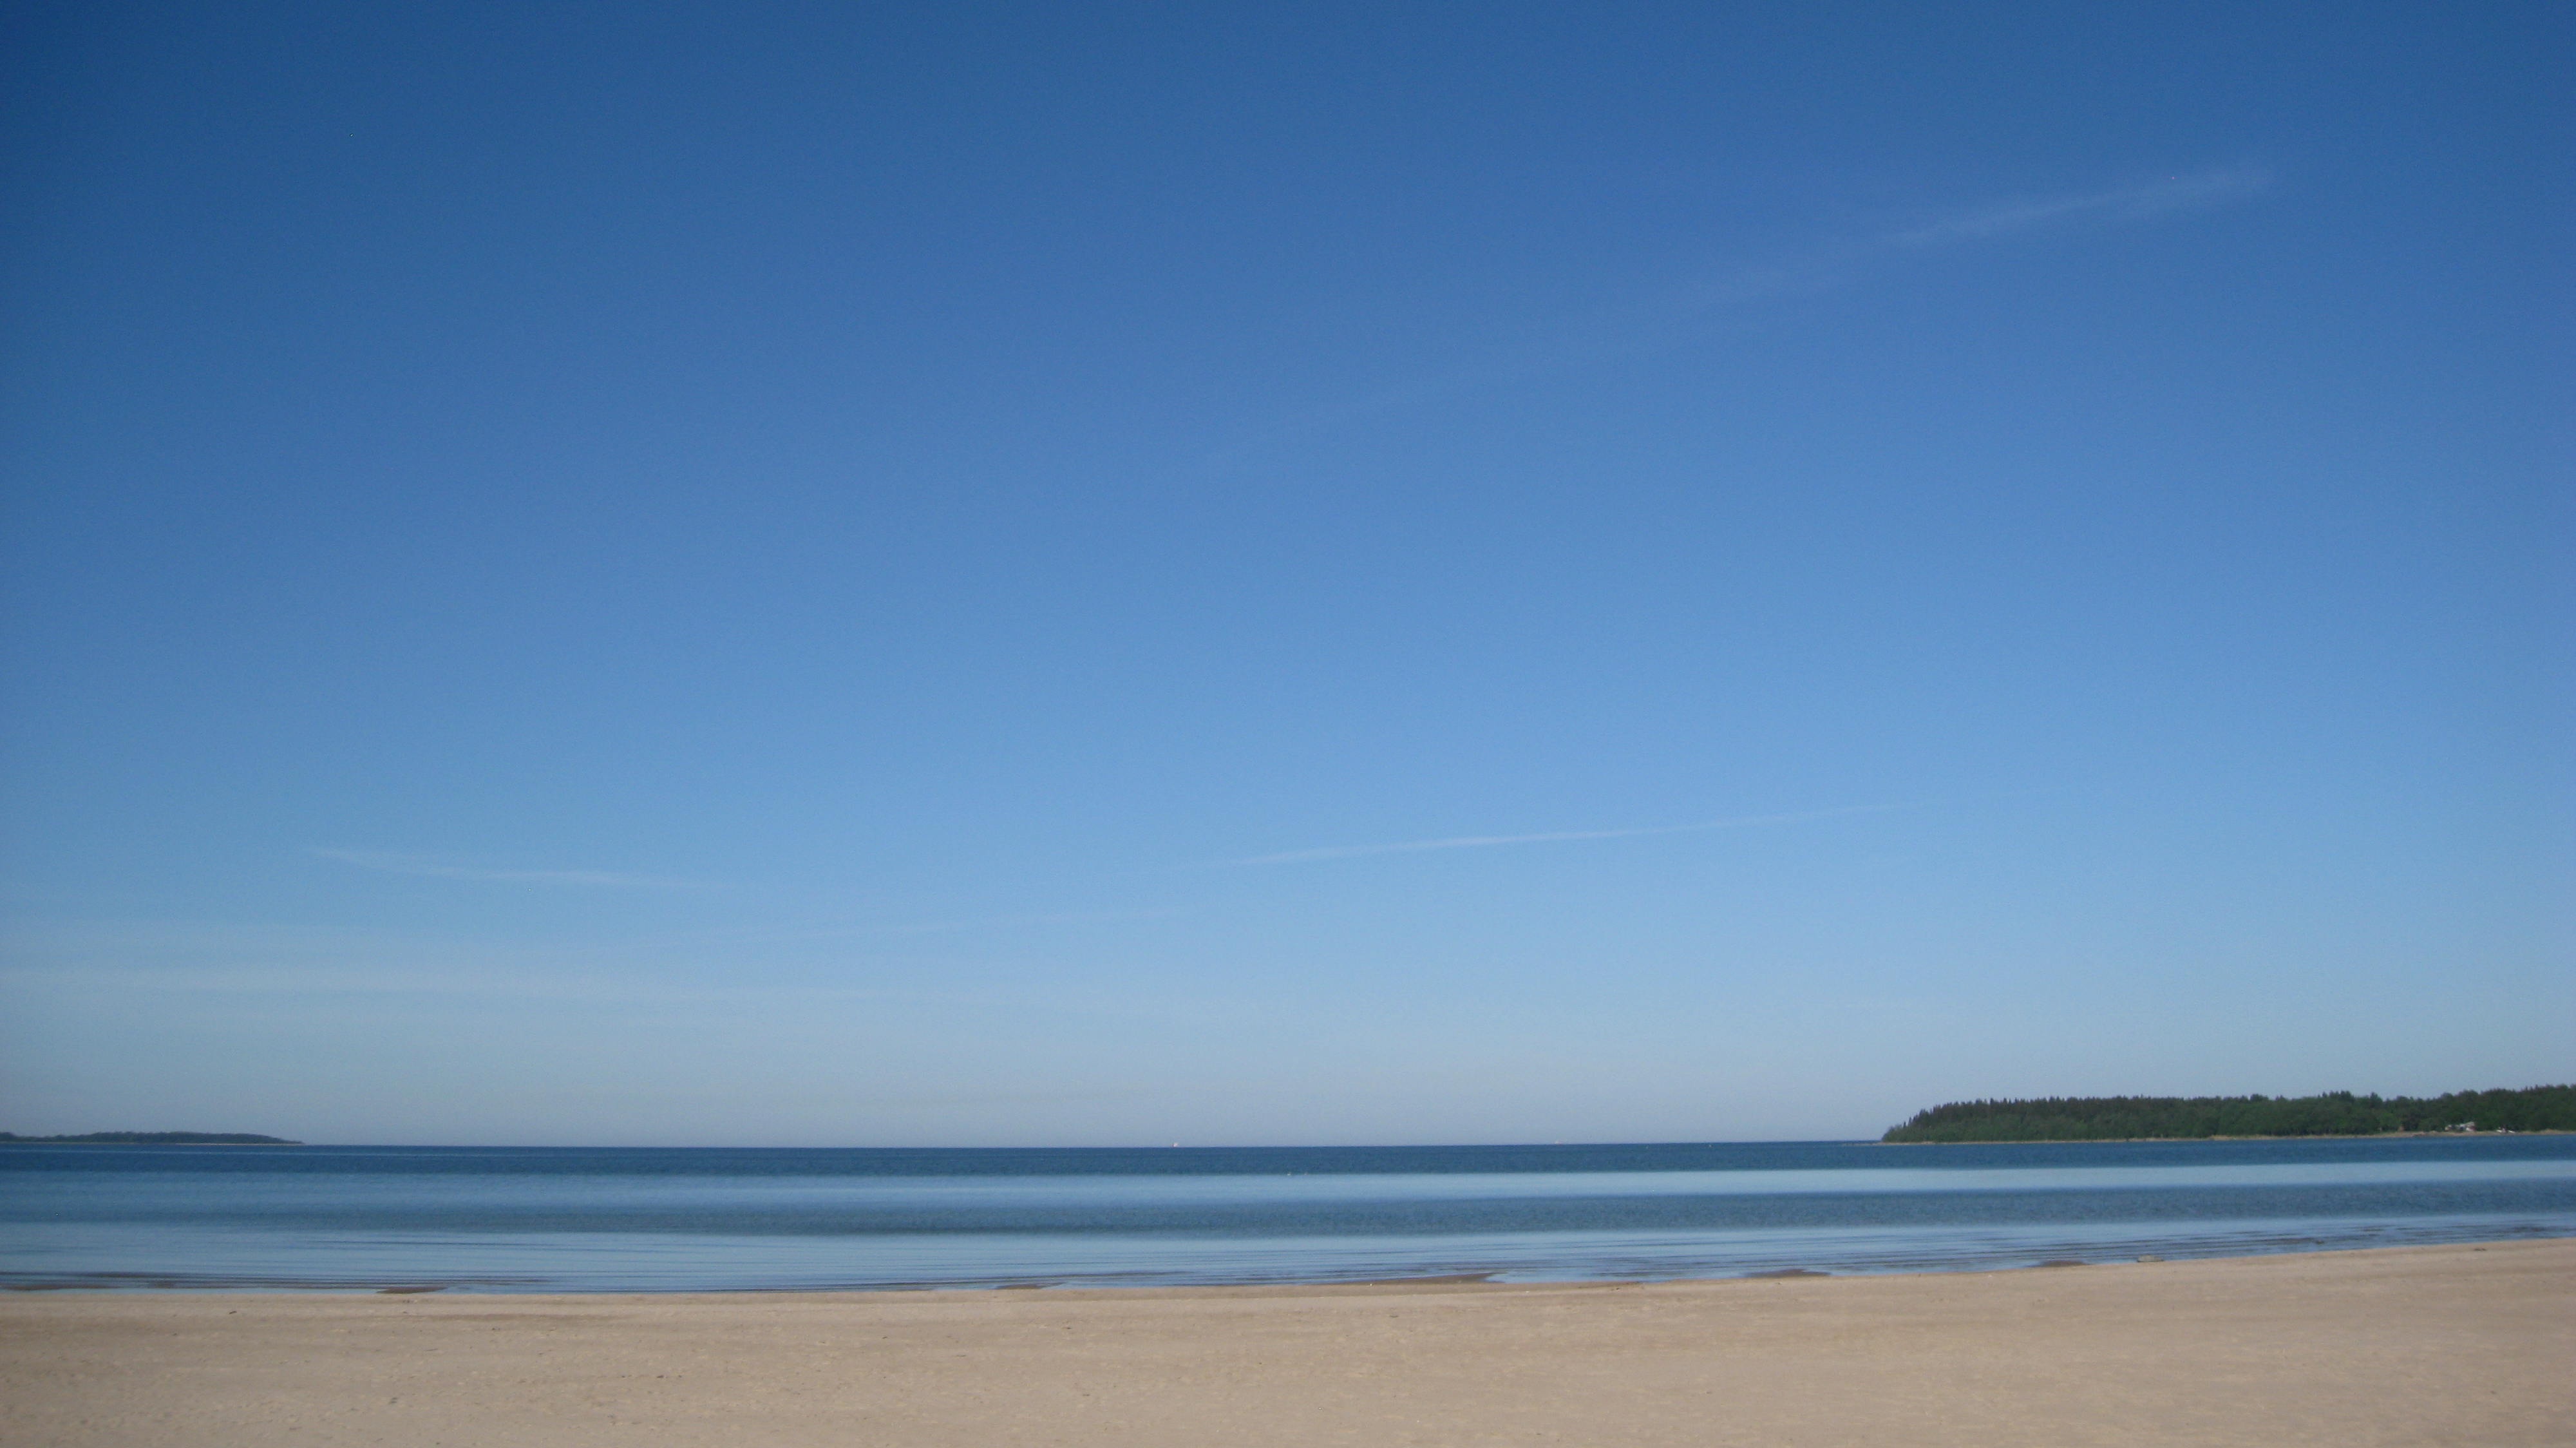
beach, landscape, sea, coast, sand, ocean, horizon, sky, desert, shore, wave, dusk, spring, bay, body of water, blue sky, may, the skyline, yyteri, wind wave, pori